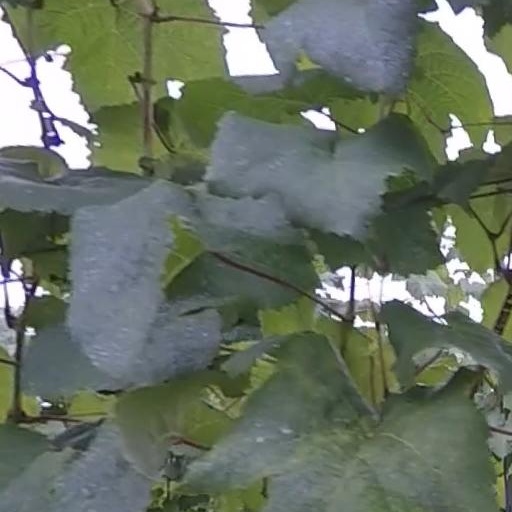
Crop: grape